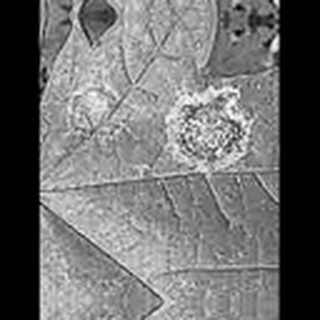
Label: cotton_target_spot